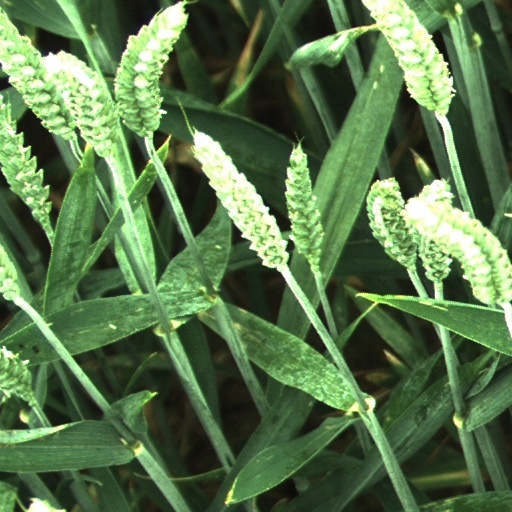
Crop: wheat